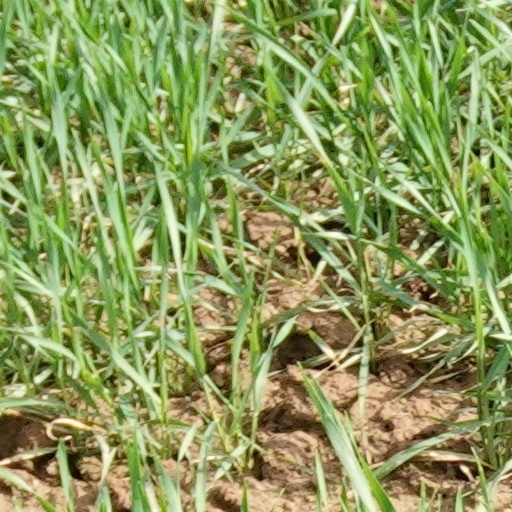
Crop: wheat